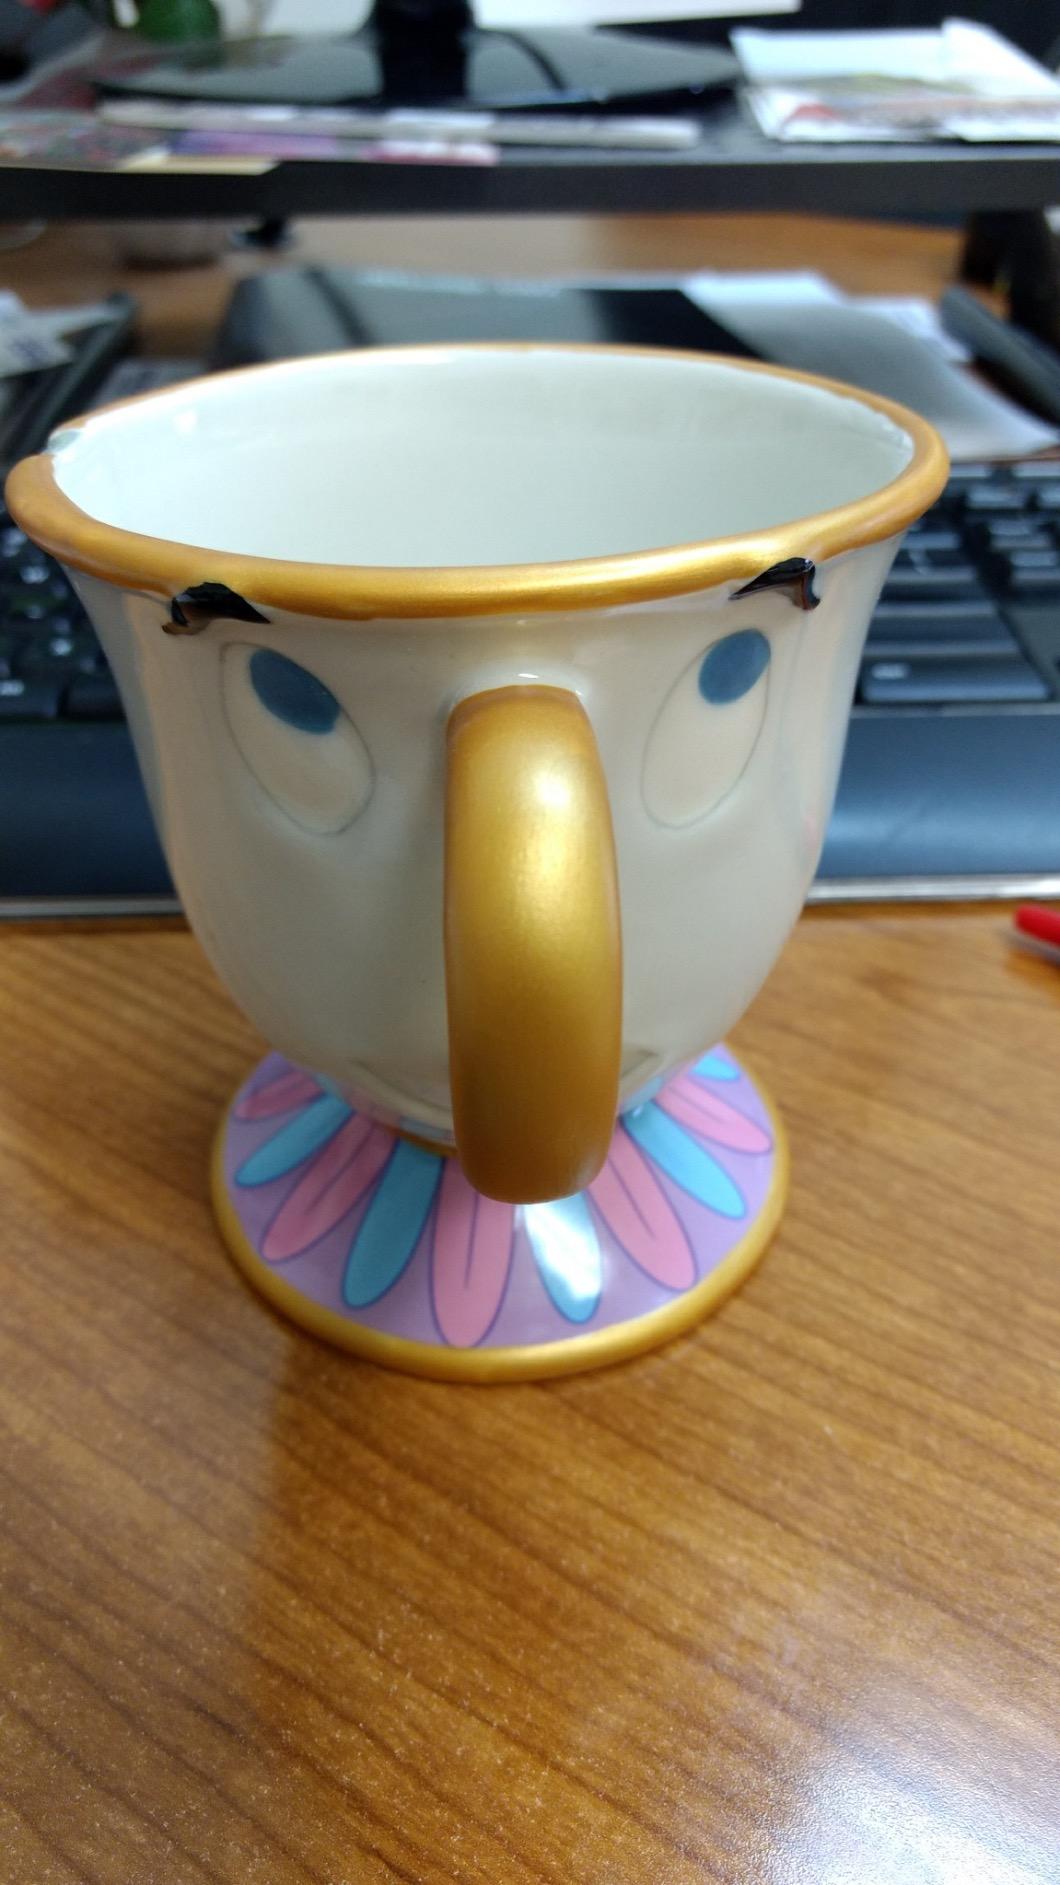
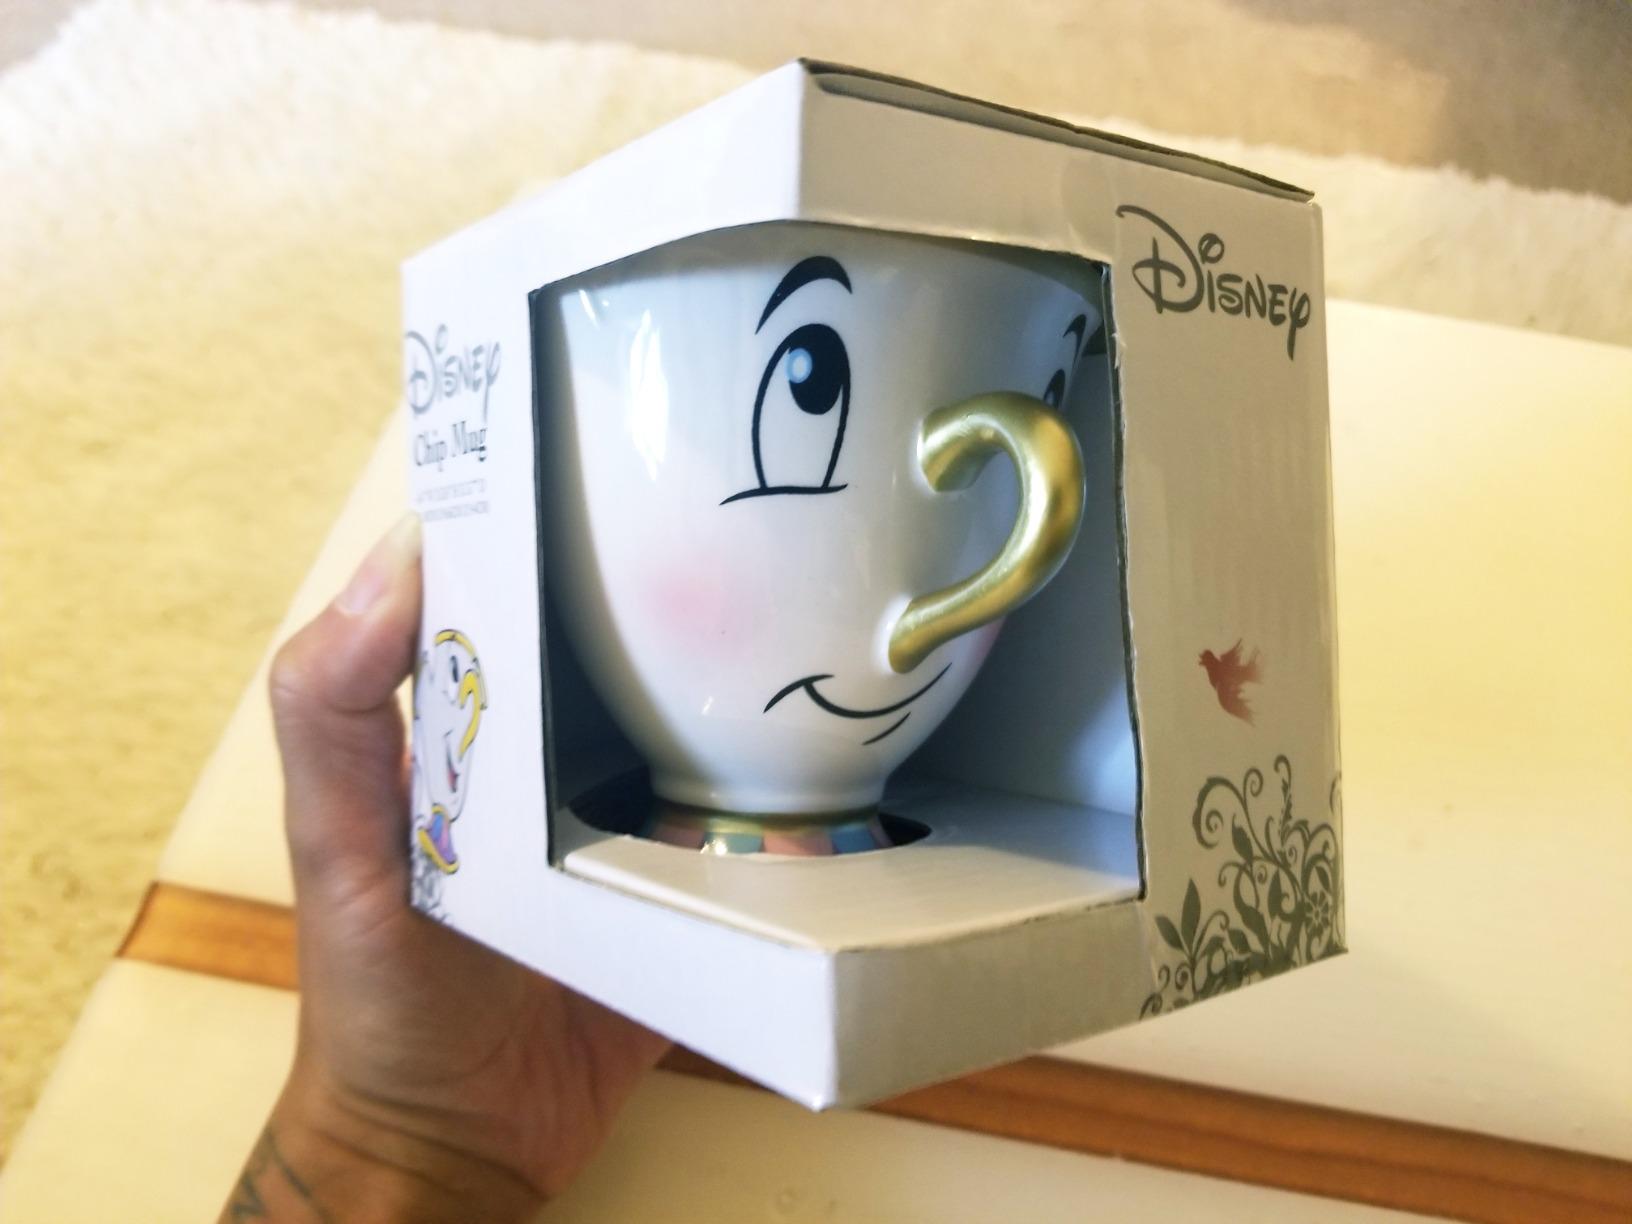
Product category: items_mug
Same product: no